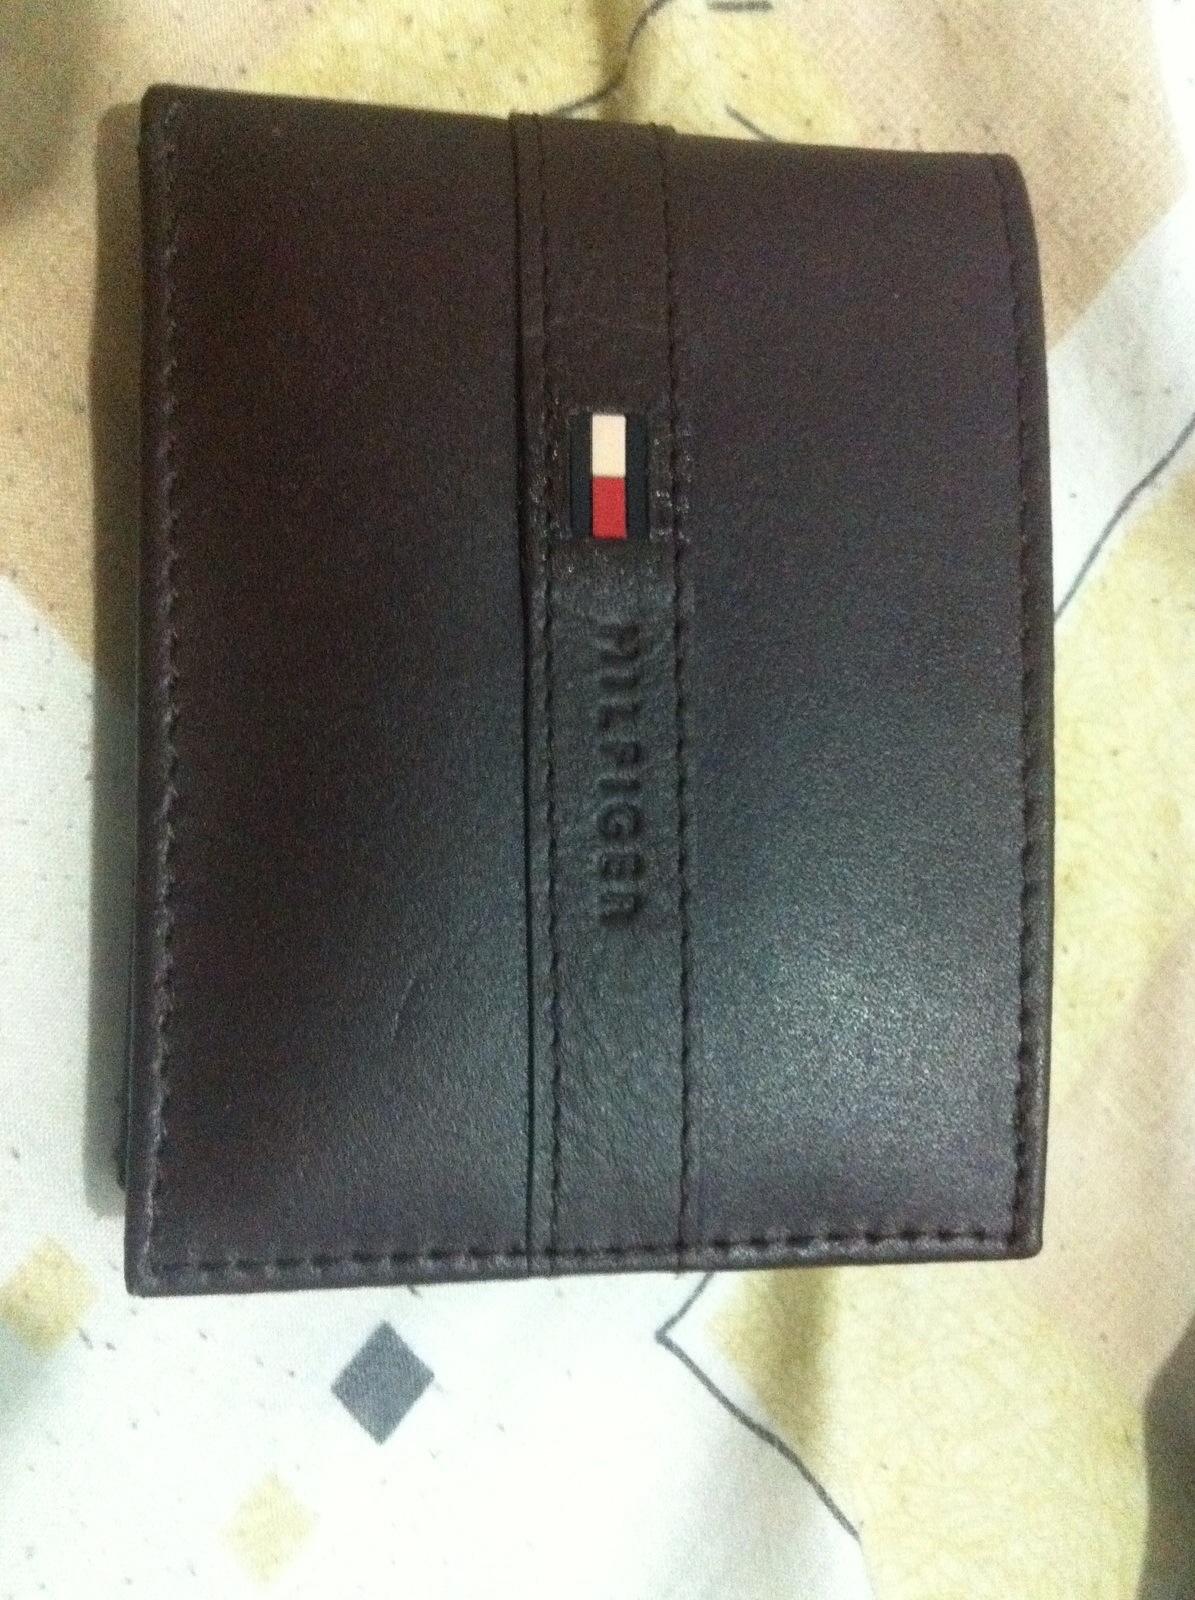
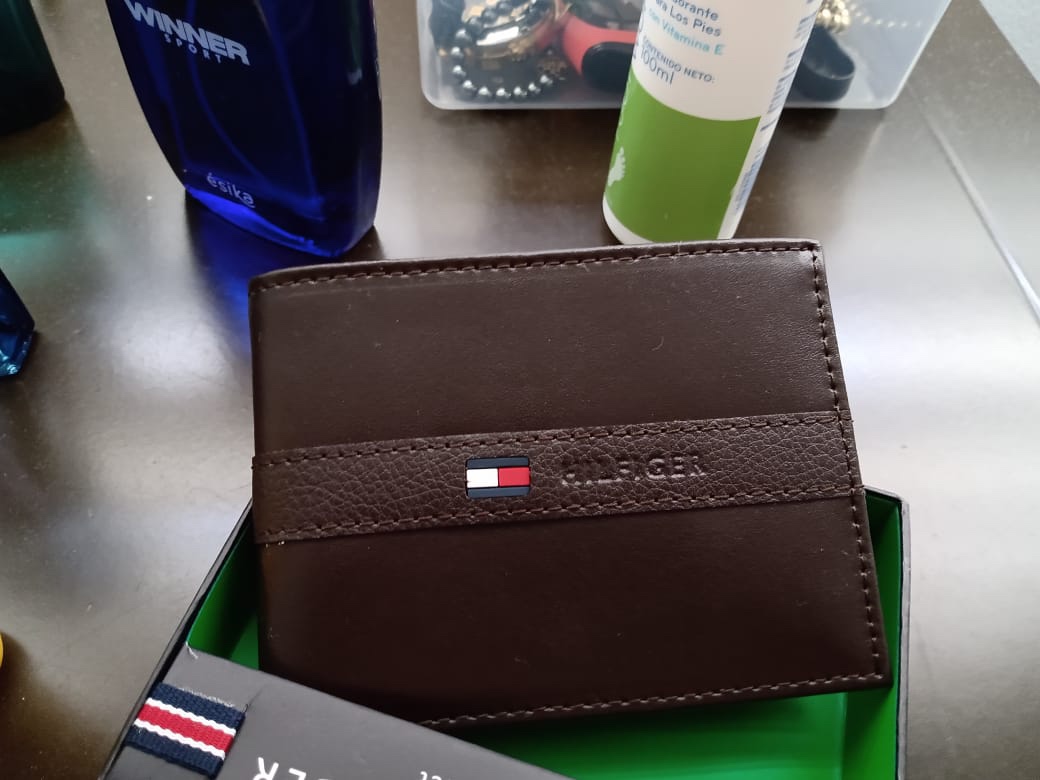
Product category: accessories_wallet
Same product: yes